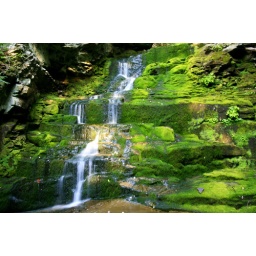
The green moss on these rocks makes all the difference in these shots of some tiny waterfalls....